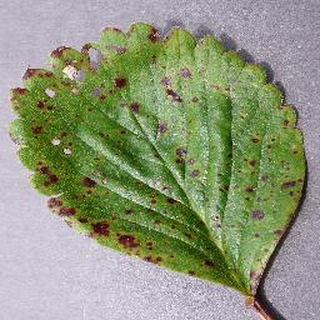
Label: strawberry_leaf_scorch